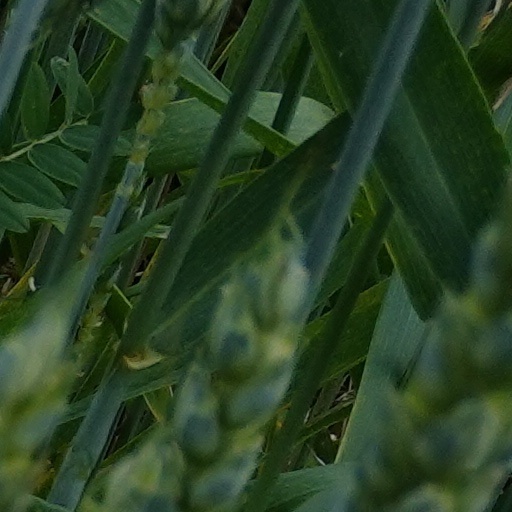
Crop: wheat